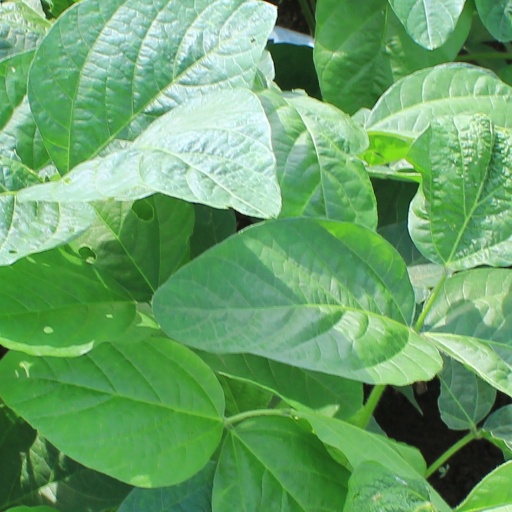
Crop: soybean